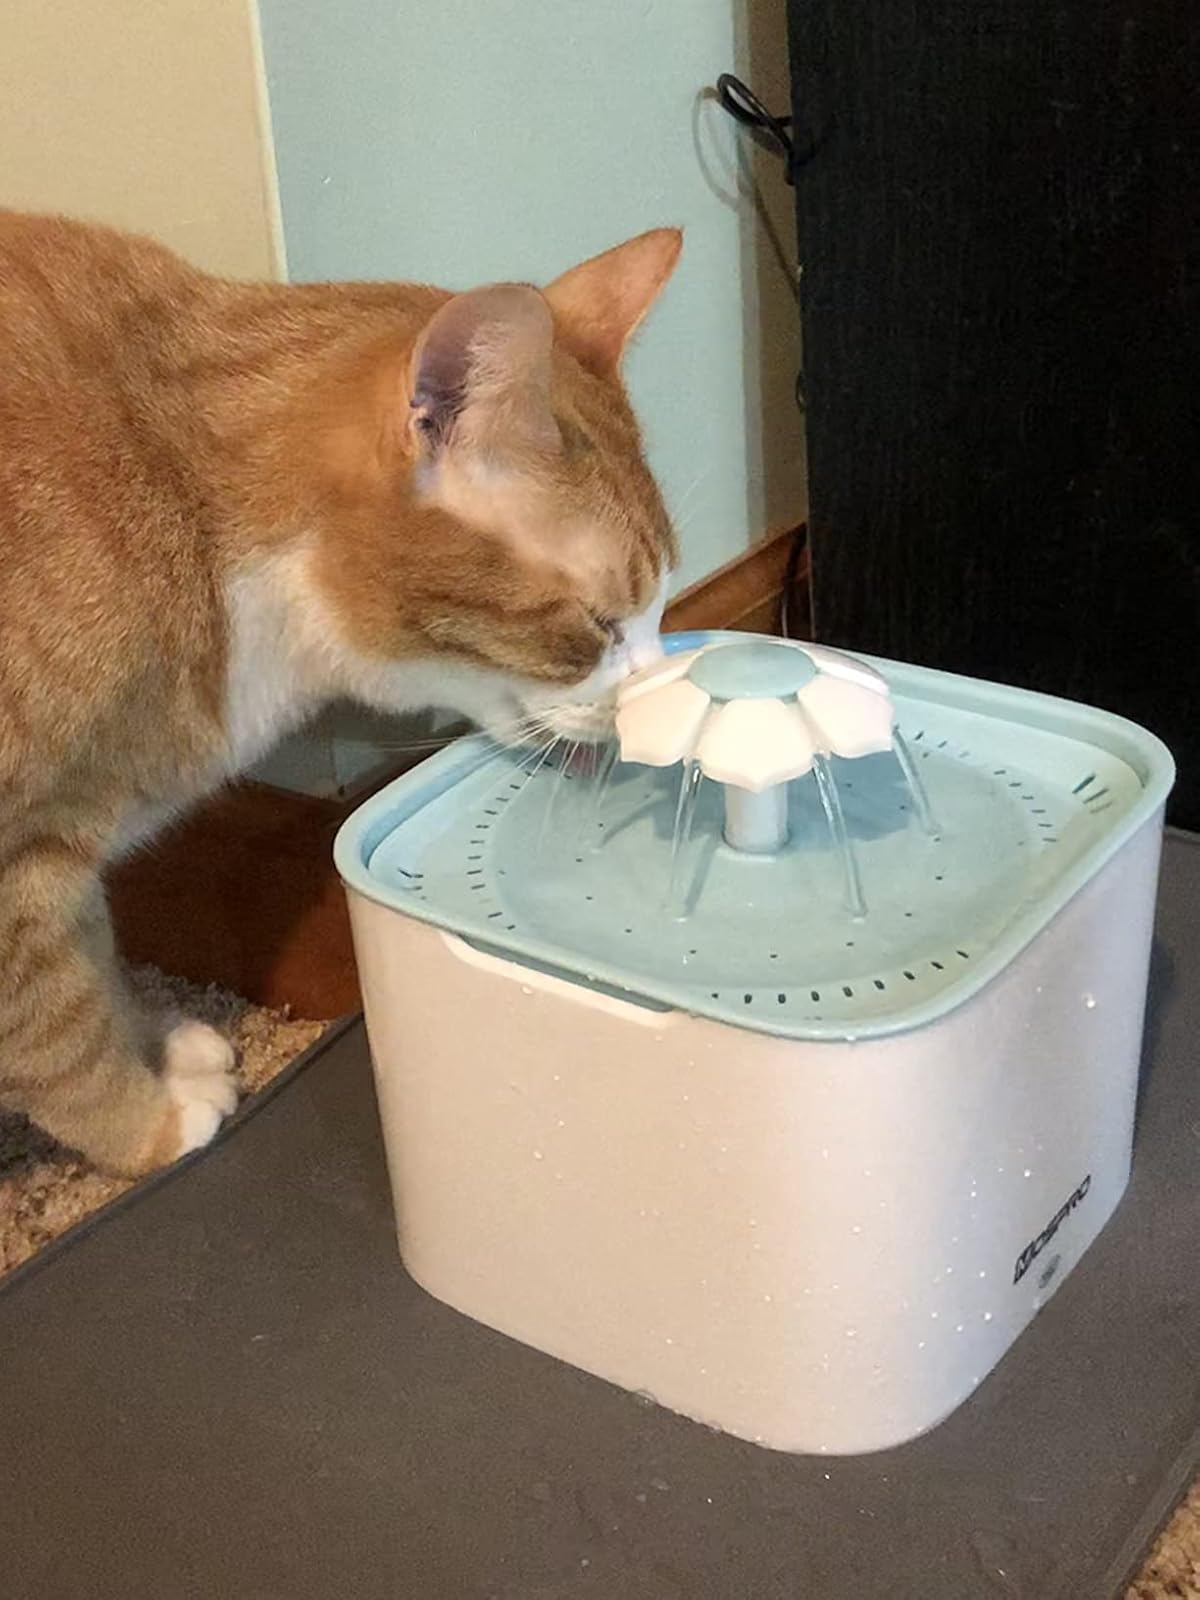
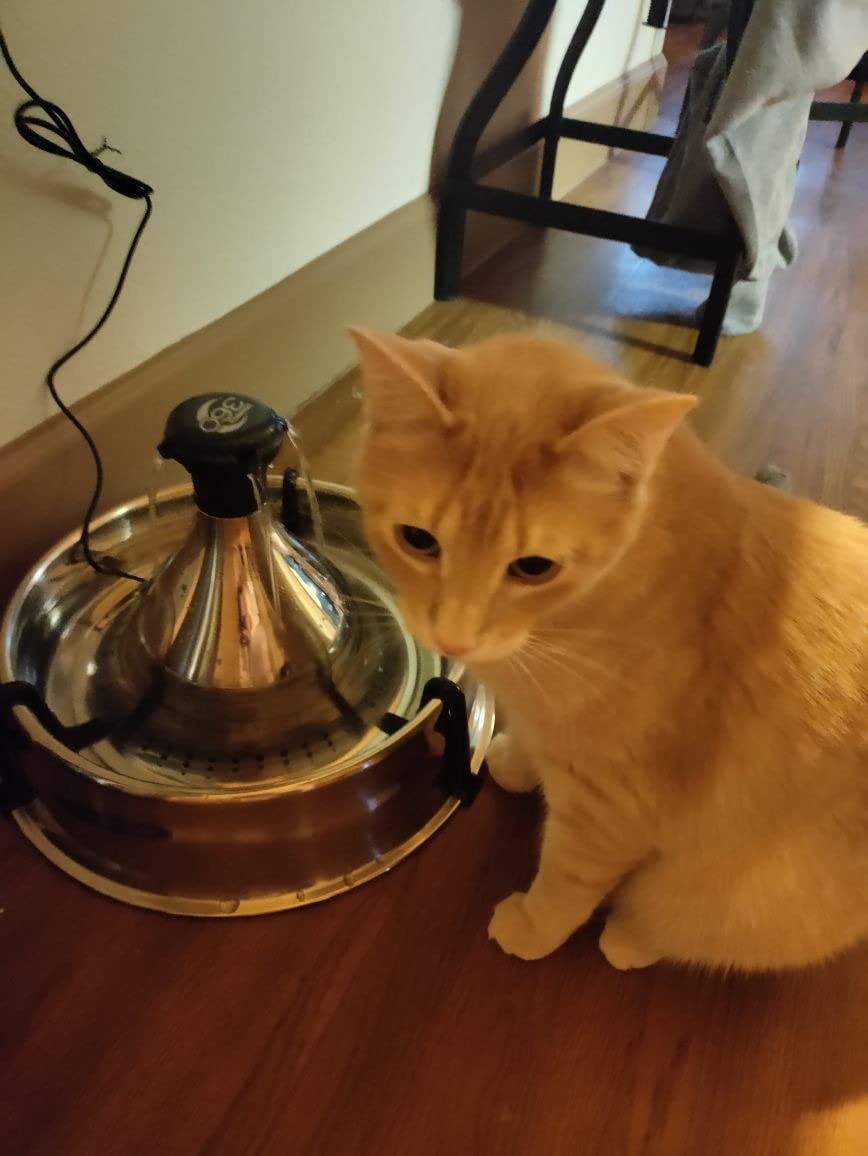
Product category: items_bowl
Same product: no